Fort Johnston (North Carolina)

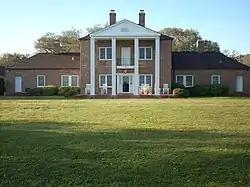

Fort Johnston was a British fort, later a United States Army post, in Brunswick County, North Carolina on Moore Street near Southport, North Carolina. It stands on the west bank of the Cape Fear River, four miles above its mouth.